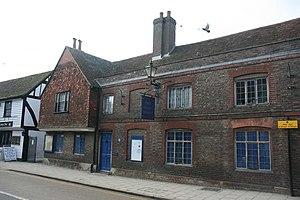
Cette liste des musées du Kent, Angleterre contient des musées qui sont définis dans ce contexte comme des institutions qui recueillent et soignent des objets d'intérêt culturel, artistique, scientifique ou historique. leurs collections ou expositions connexes disponibles pour la consultation publique. Sont également inclus les galeries d'art à but non lucratif et les galeries d'art universitaires. Les musées virtuels ne sont pas inclus.